Macintosh Quadra 650

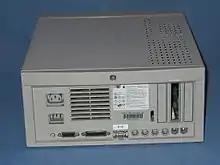
Rear view of a Macintosh Quadra 650

There are two versions of the Centris 650: One with 4 MB of RAM soldered to the logic board and an FPU-less Motorola 68LC040 CPU, and one with 8 MB of logic board RAM, a full Motorola 68040, and an onboard AAUI port for Ethernet. Each can be configured with an 80 MB, 230 MB, or 500 MB 3.5-inch hard drive. Standard equipment on all Centris 650 models includes onboard video (with VGA support via an adapter), 3 NuBus slots, a Processor Direct Slot, two ADB and two serial ports, an external SCSI connector, and a 5.25-inch drive bay. There are four SIMM slots that support 4, 8, 16, and 32 MB SIMMs, allowing for a maximum of 132 or 136 MB of RAM depending on the amount of soldered memory. System 7.1 was included as standard and is the minimum required version.